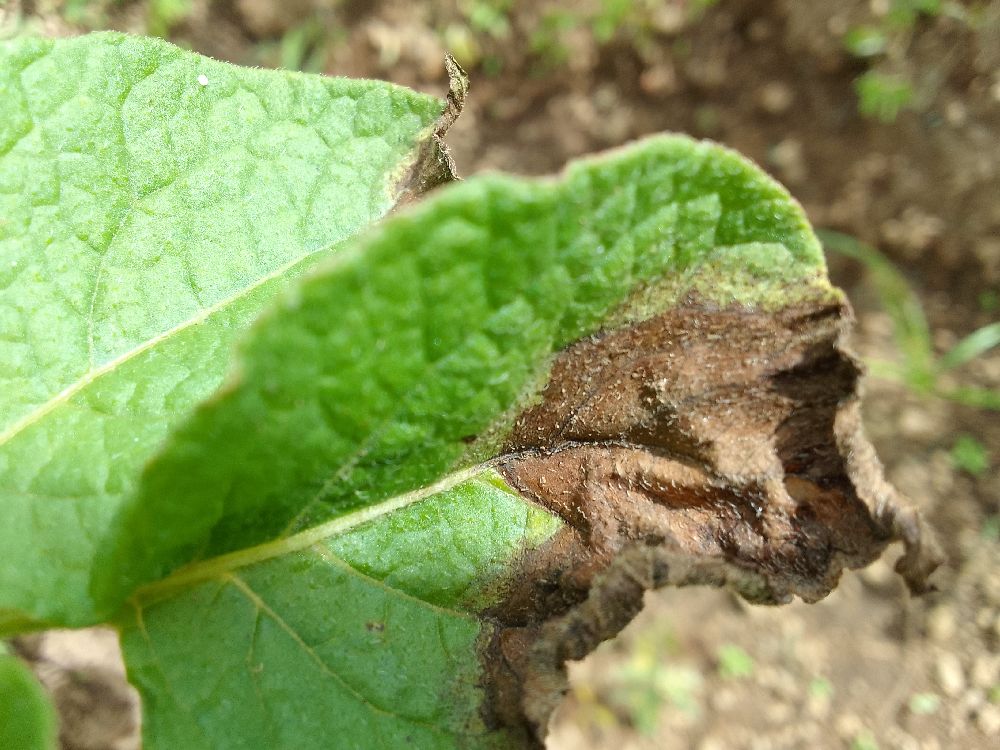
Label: Late blight